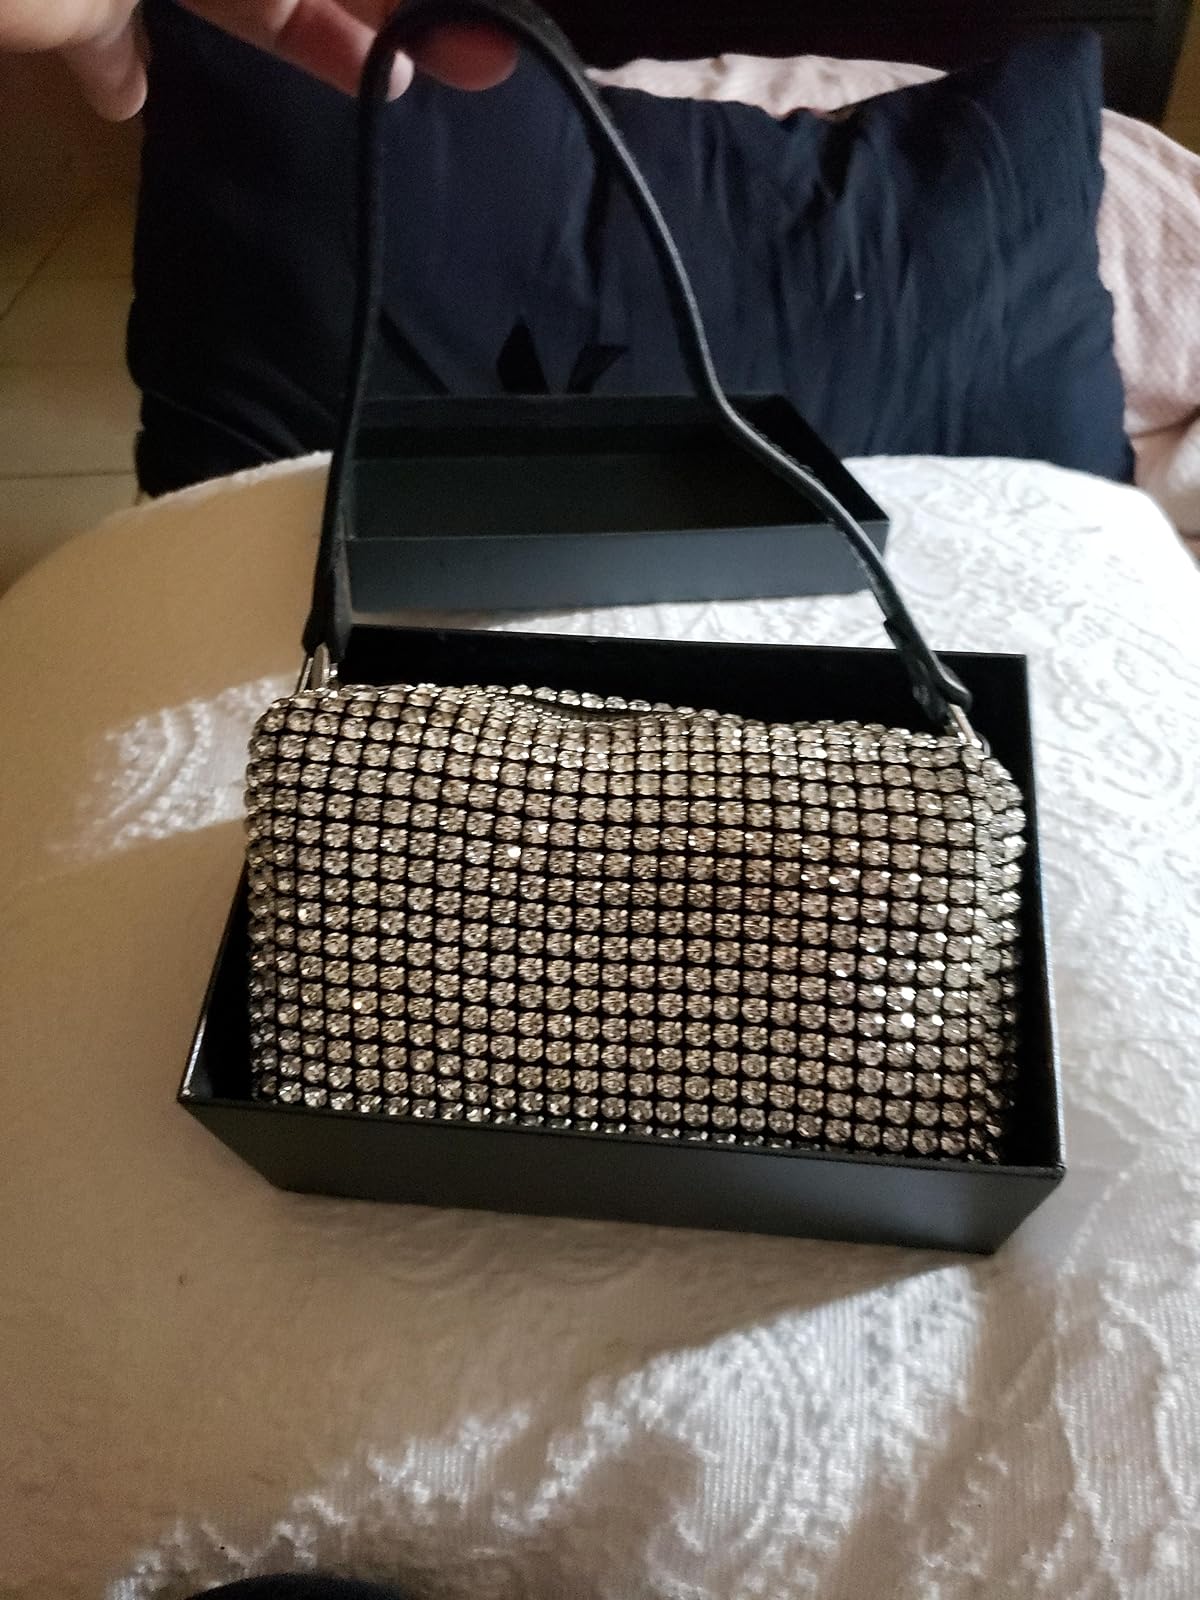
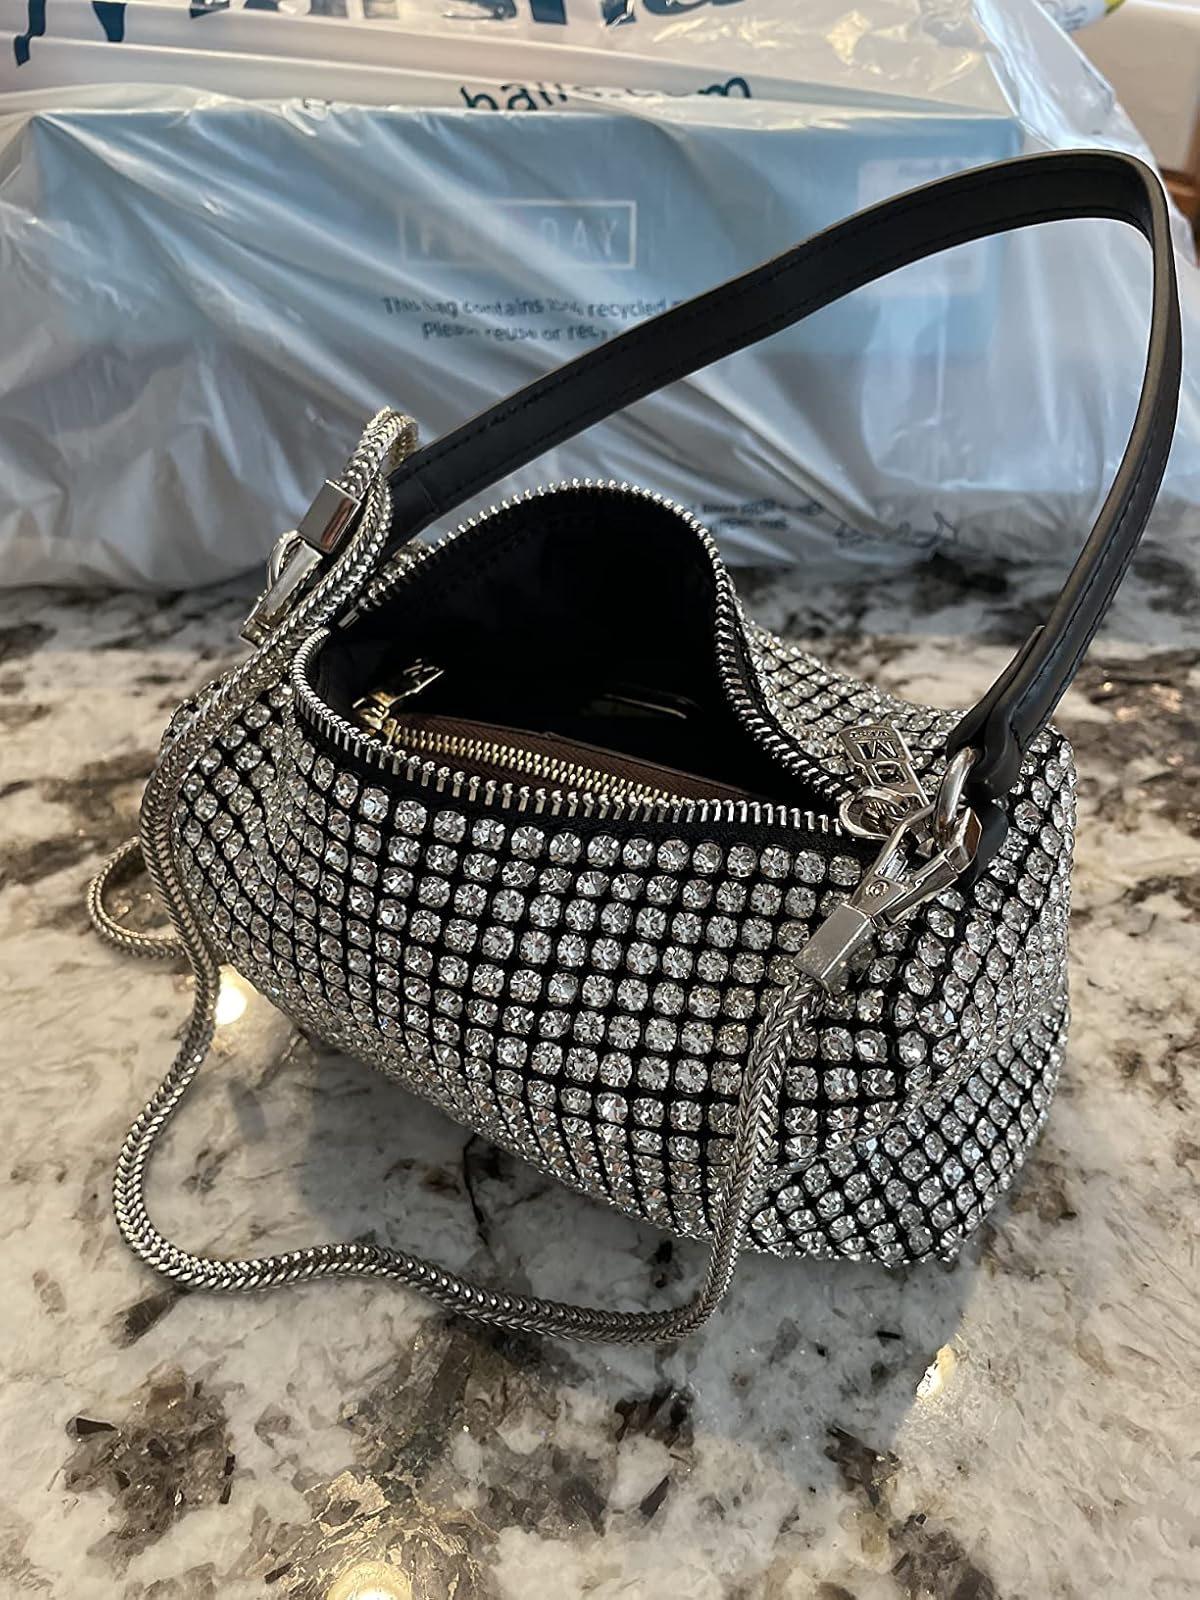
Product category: accessories_handbag
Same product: yes